List of awards and nominations received by Rekha

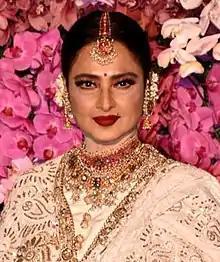
Rekha in 2019

Rekha is an Indian actress who has received several awards and nominations, including a National Film Award and four Filmfare Awards. Hailed as one of India's finest actresses, she made her debut as a child artist in 1966 and went on to appear in lead roles in the early 1970s. Since her debut as a leading actress she has acted in over 180 films. Rekha has often portrayed strong female characters, while also acting in some arthouse films besides numerous mainstream cinema. She has won four Filmfare Awards; two Best Actress awards—resulting from seven nominations, one Best Supporting Actress award—resulting from six nominations, and a Lifetime Achievement Award. The first Best Actress win came in 1981 for the Hrishikesh Mukherjee-directed "Khubsoorat" where she was cast in a comic role. Her portrayal of a classical courtesan in "Umrao Jaan" (1981) fetched her the National Film Award for Best Actress in 1982. Rekha received her second Filmfare Award for Best Actress in 1989 for "Khoon Bhari Maang". She portrayed the role of a widow who sets out to take revenge on her lover. Her negative role in "Khiladiyon Ka Khiladi" was highly appreciated by critics and earned her the Filmfare Award for Best Supporting Actress. In 2003, she was presented with the Lifetime Achievement Award. In 2010, Rekha was awarded the Padma Shri, the 4th highest civilian honour in India. Other awards won by her include International Indian Film Academy Awards, Bengal Film Journalists' Association Awards, Star Screen Awards, Zee Cine Awards, Stardust Awards and Bollywood Movie Awards.